Xingan railway station

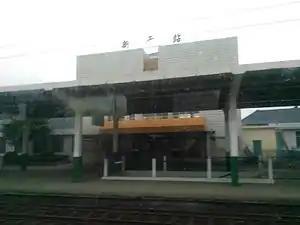

Xingan railway station is a railway station located in Xingan County, Ji'an, Jiangxi, China. The station opened with the Beijing–Kowloon railway in 1996.